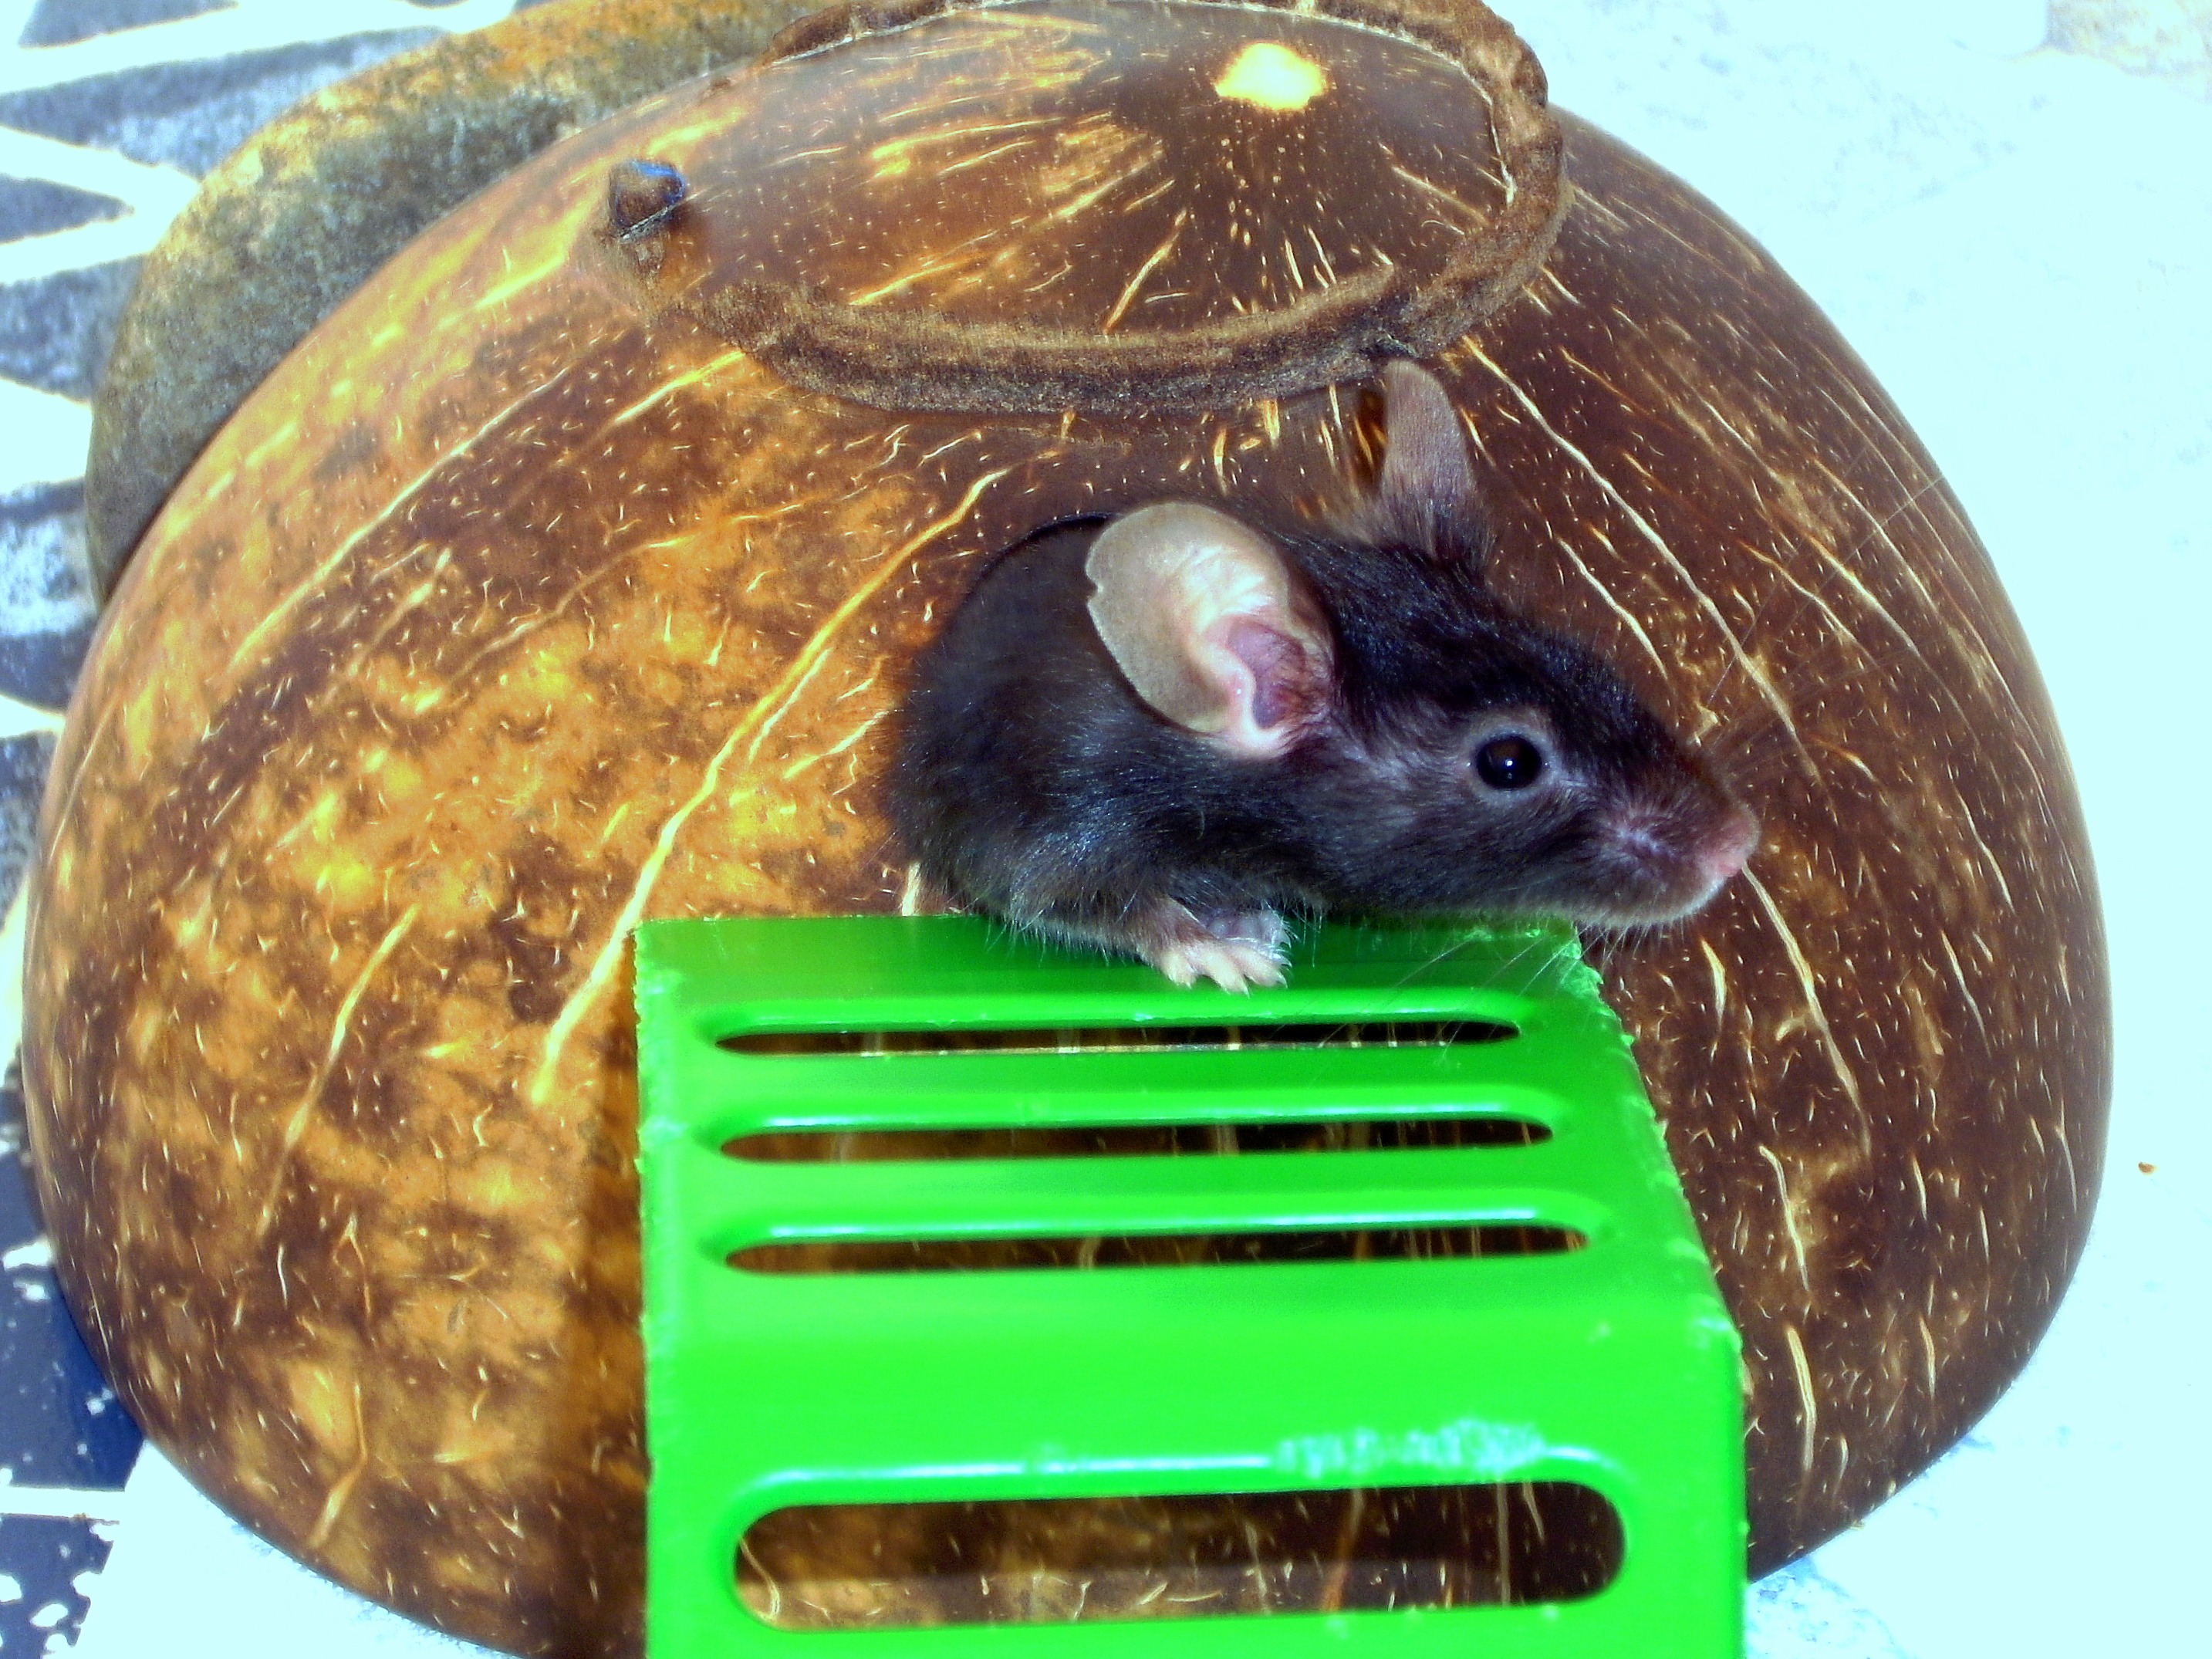
sweet, mouse, animal, cute, small, mammal, black, hamster, rodent, fauna, vertebrate, nice, tame, button eyes, long tailed mouse, color mouse, kulleraugen, muroidea, degu, muridae